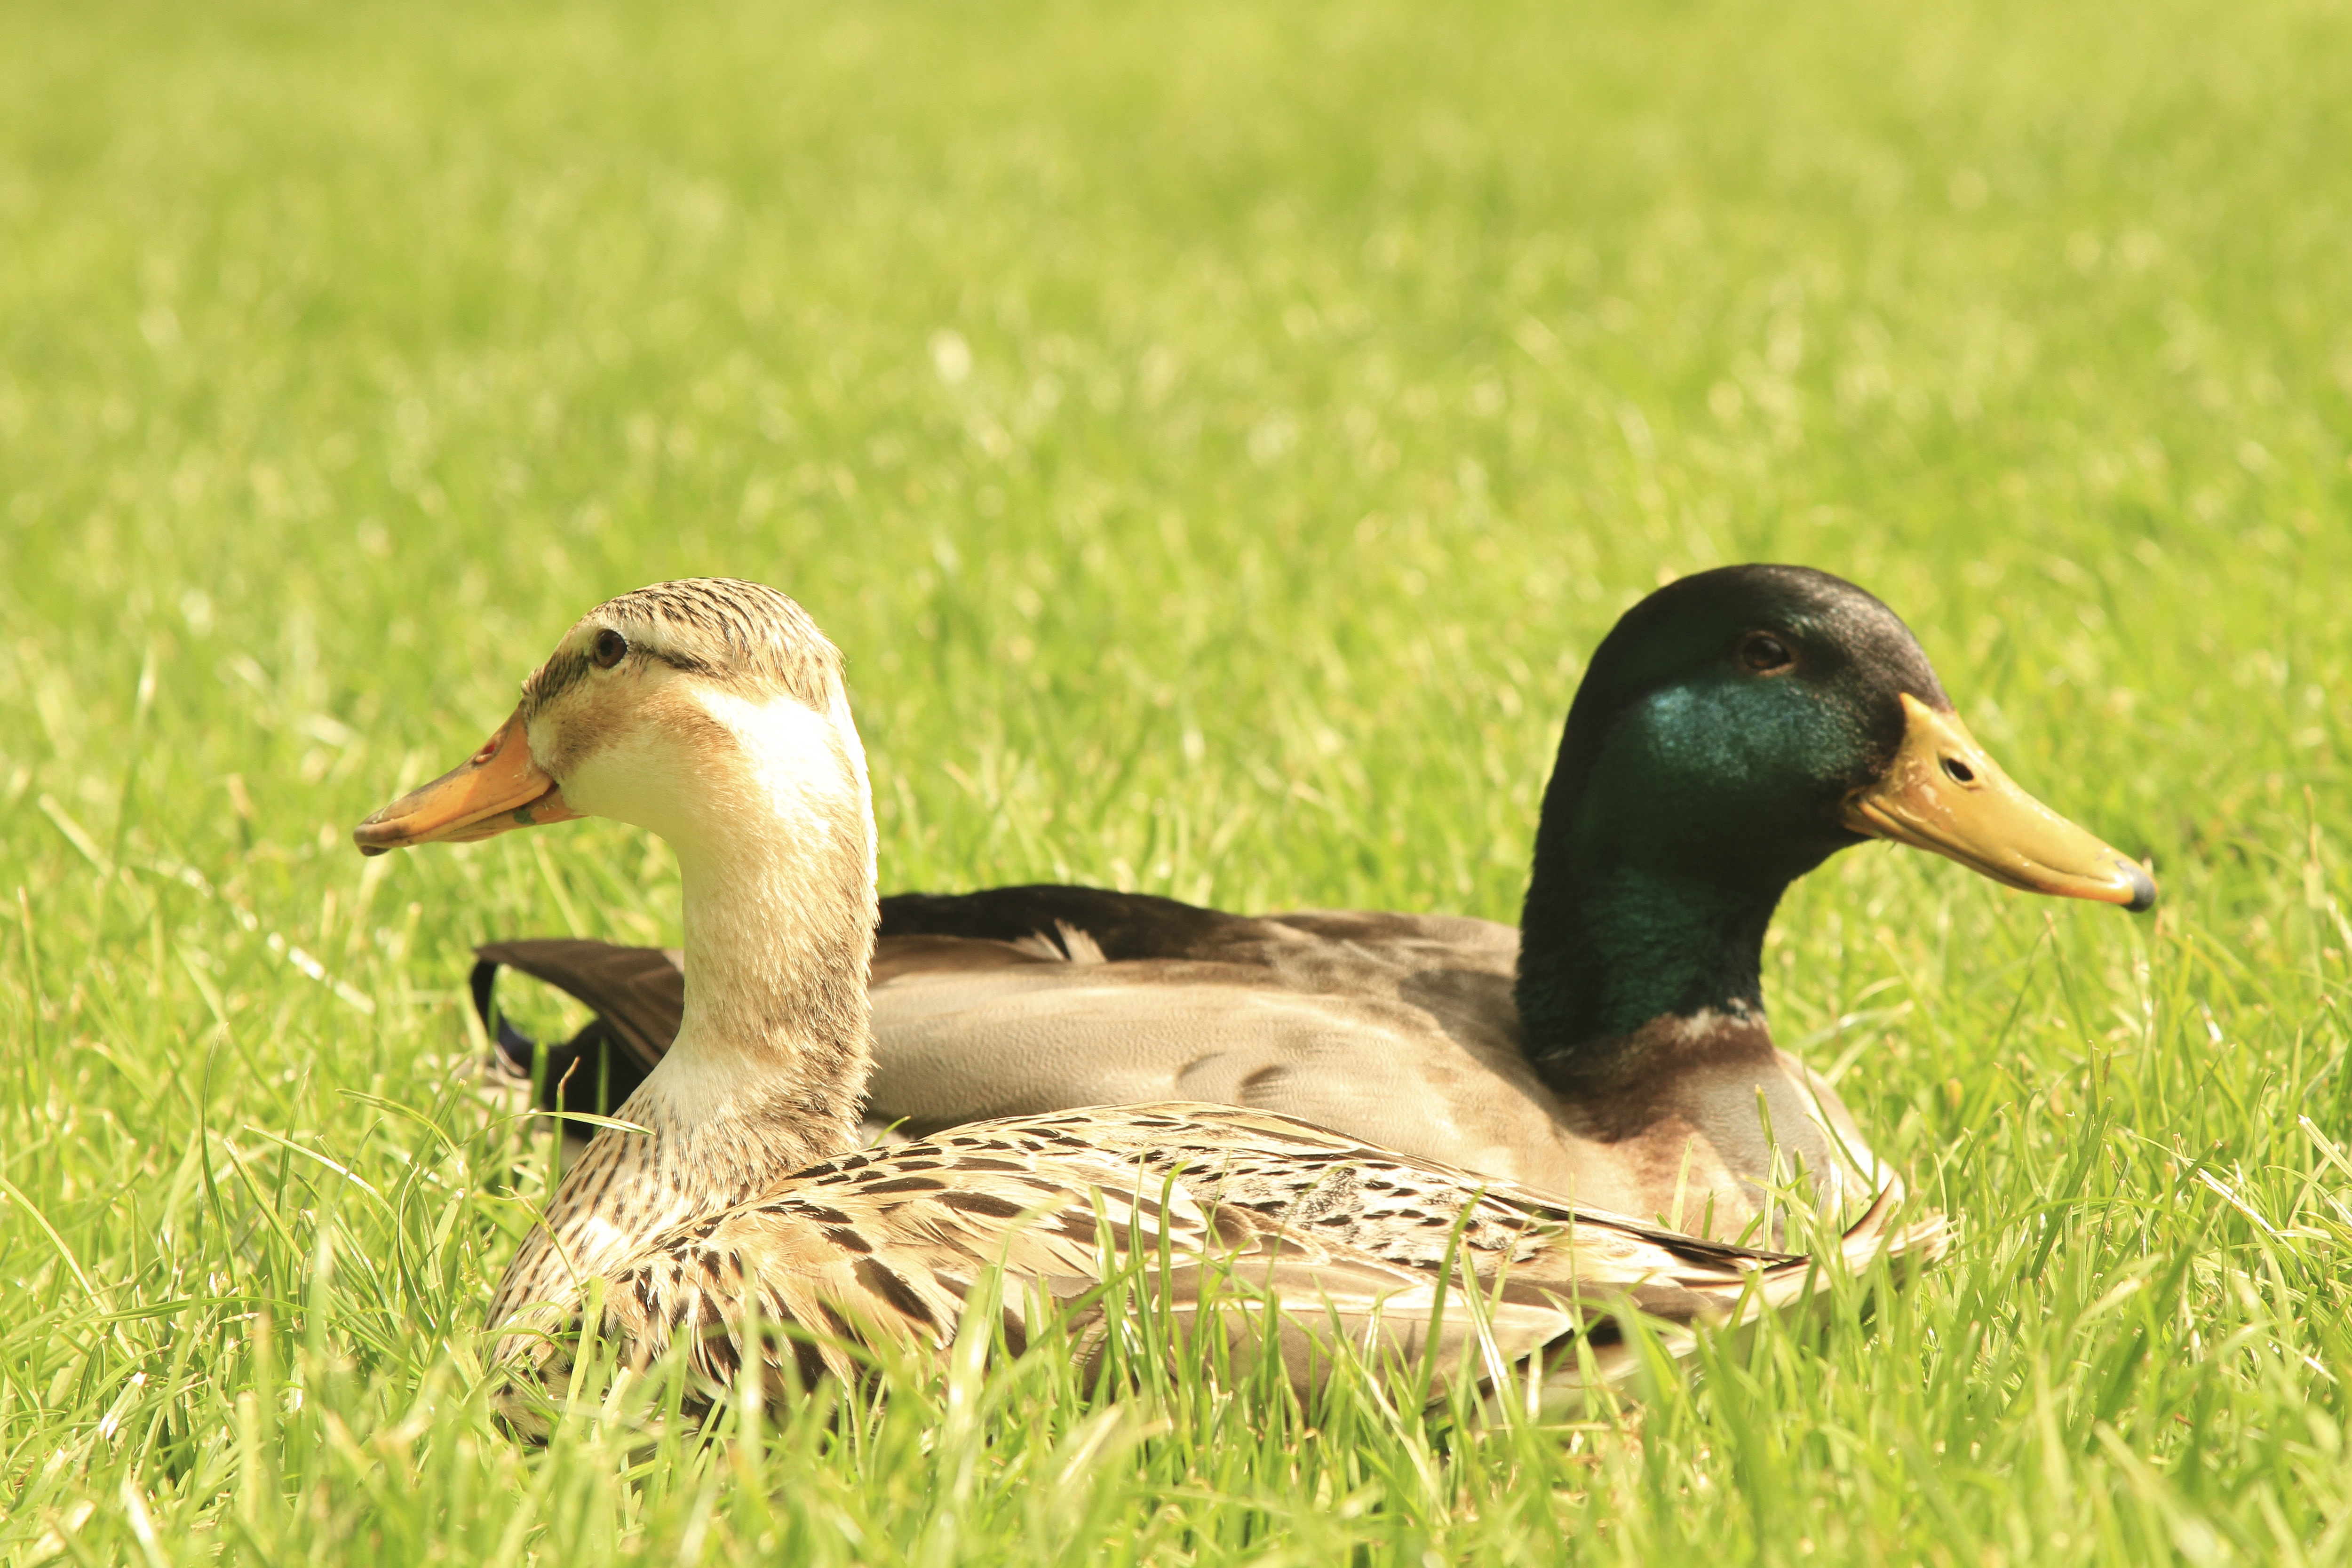
grass, bird, prairie, wildlife, beak, fauna, poultry, duck, hybrid, goose, vertebrate, ducks, waterfowl, water bird, mallard, canard, wild birds, ducks geese and swans